2nd Pavlograd Life Hussar Regiment

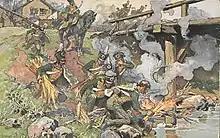
c. 1912 postcard depicting Pavlograd Hussars setting fire to a bridge in 1812

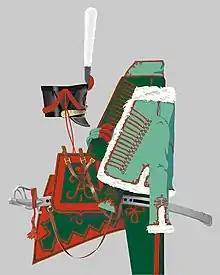
Uniform of a trooper of the regiment in 1812

The regiment fought in the Swiss expedition in 1799 during the War of the Second Coalition, with Army of Condé. On 26 September of that year the regiment fought in the repulse of the French attack on Constance. On 31 March 1801, the regiment was redesignated as the Pavlograd Hussar Regiment, with five squadrons, when Alexander I restored the previous naming of regiments.